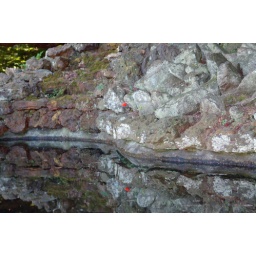
One little red flower and it's reflection in the water...